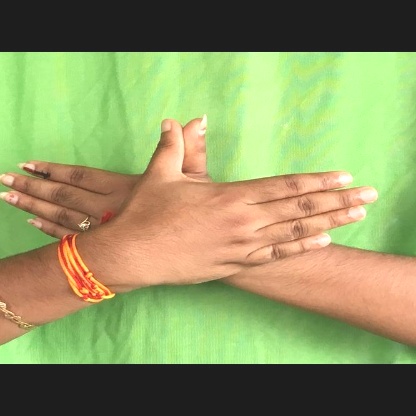
Mudra: Garuda